Princess Marie of Hanover

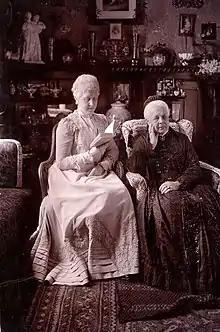
Princess Marie and her mother, Queen Marie of Hanover, postcard by Carl Jagerspacher, Gmunden 1904, with the original signature of "Marie R. (Regina)"

Marie was born in the city of Hanover. She held the title of Princess with the style of "Royal Highness" in the Kingdom of Hanover. In the United Kingdom, she held the title of Princess with the style "Her Highness" as a male line great-granddaughter of King George III.